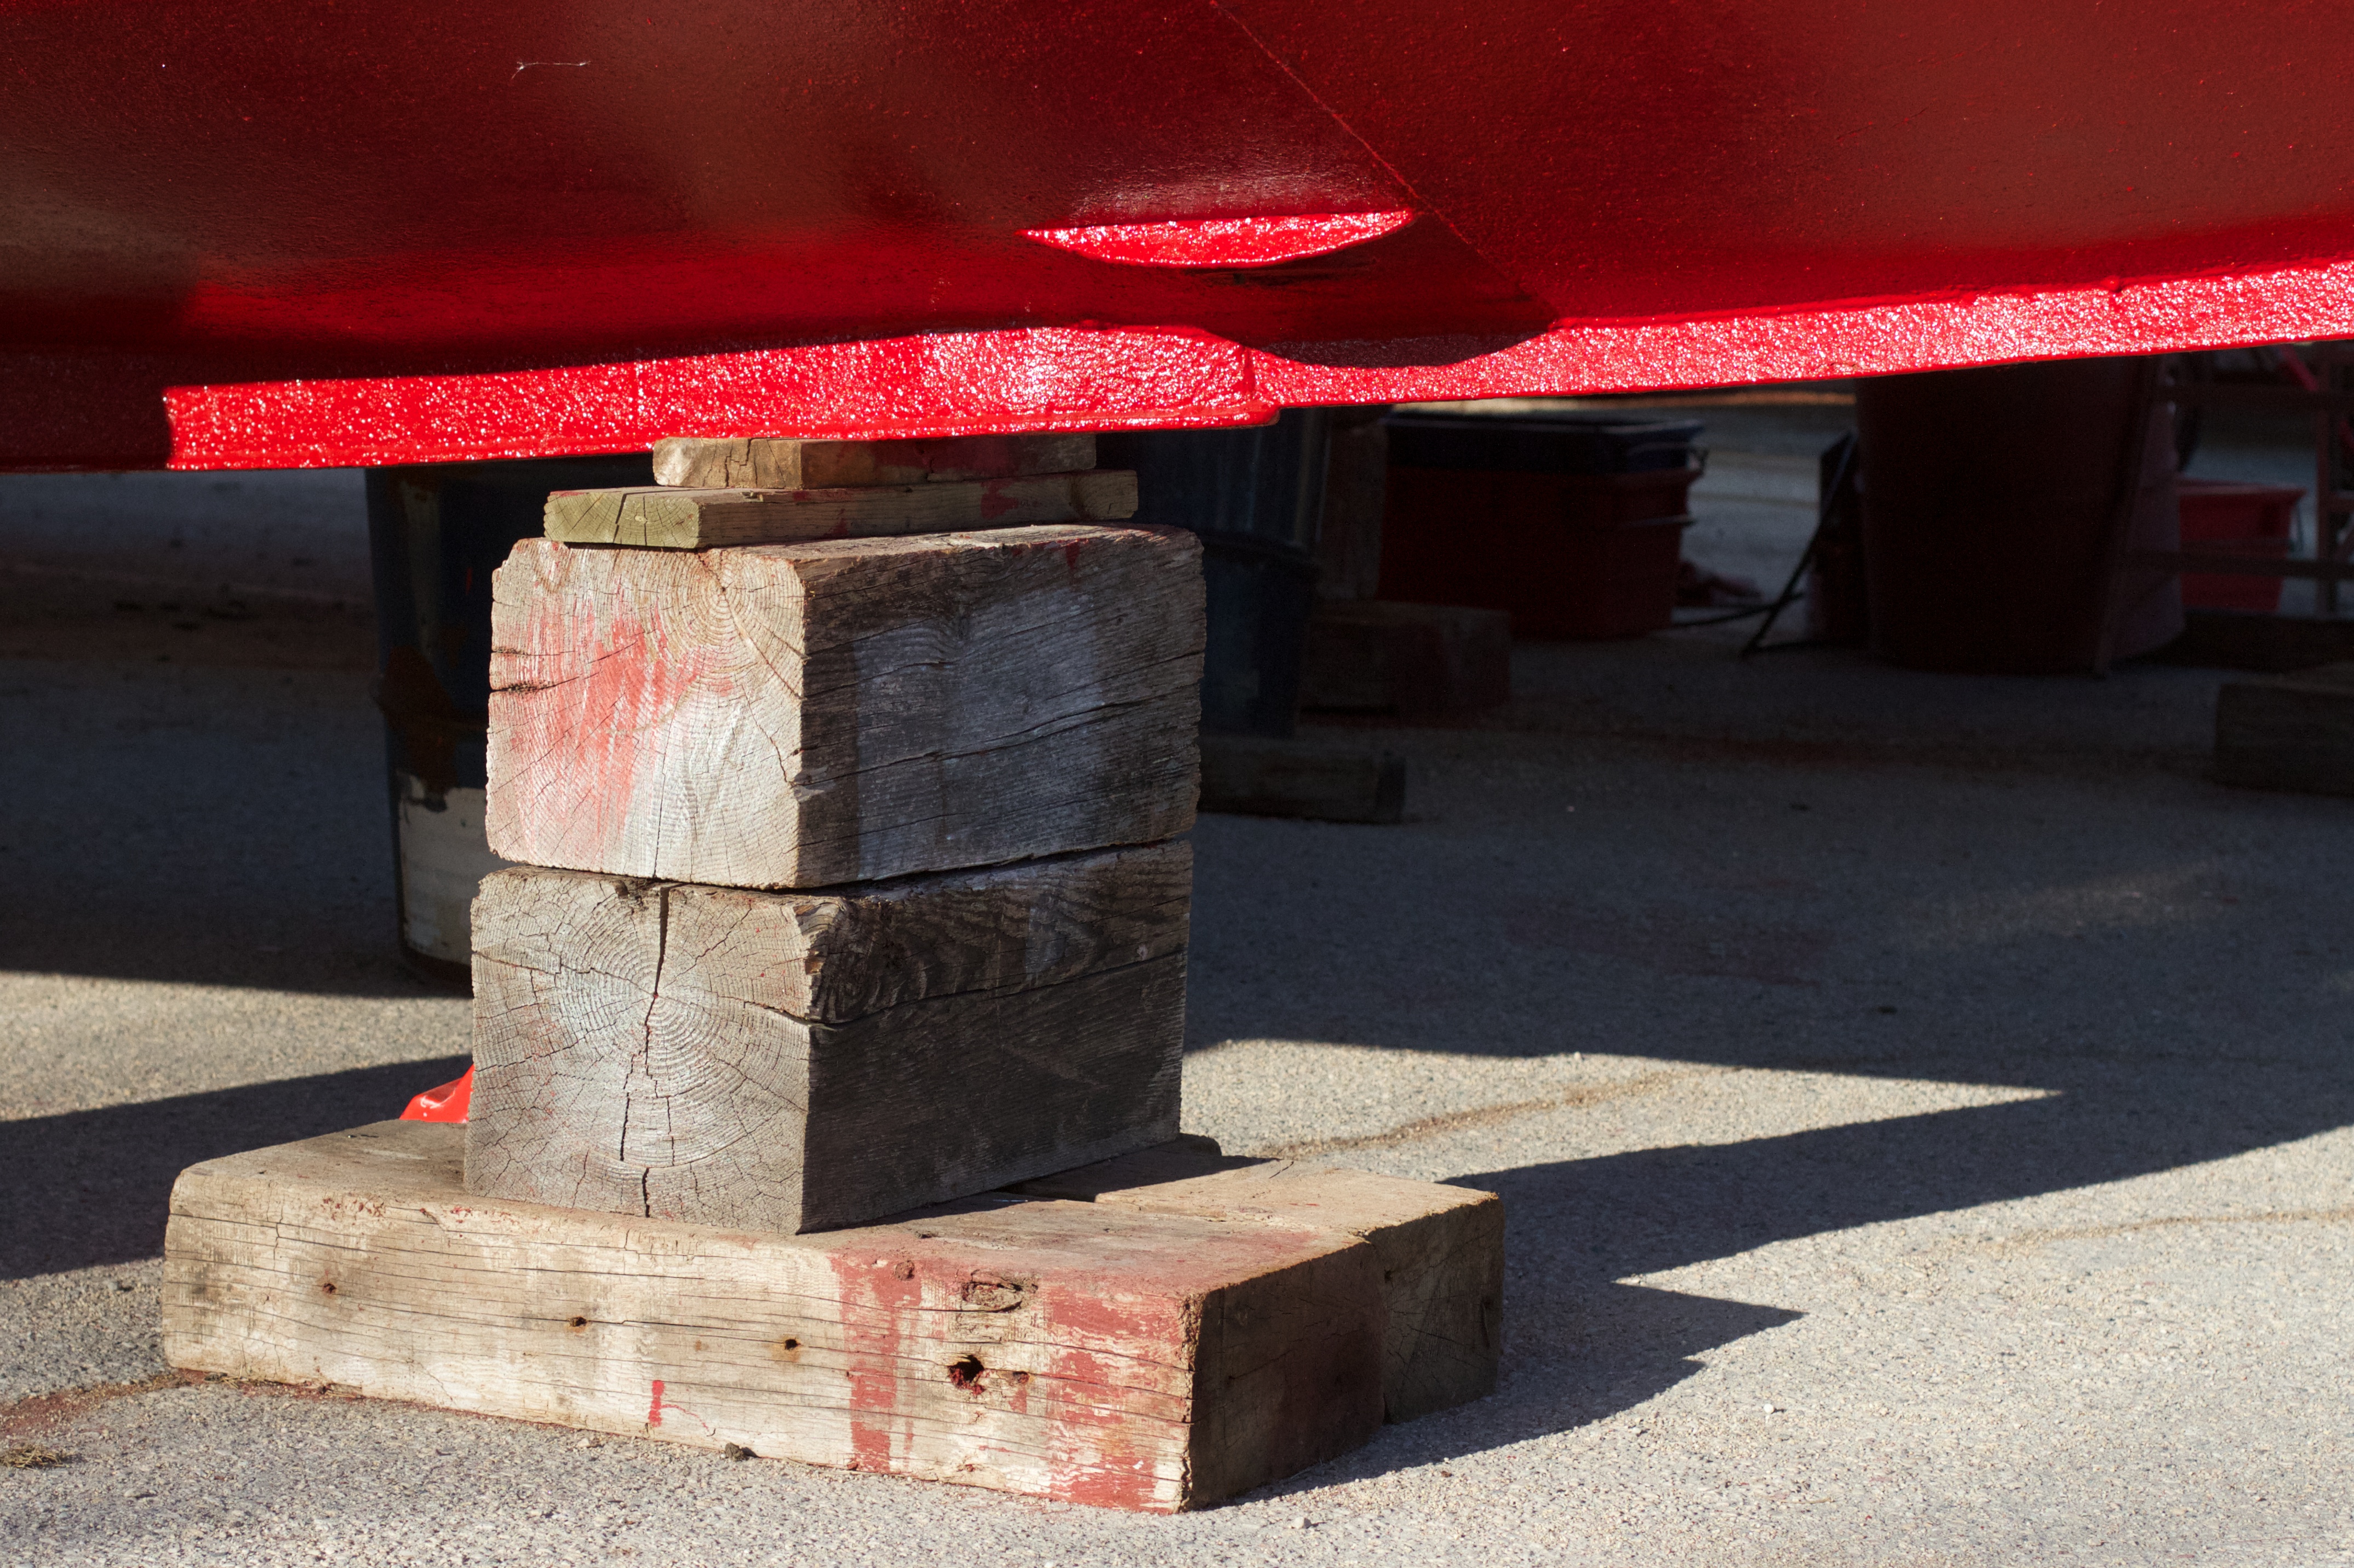
structure, wood, red, lighting, temple, shape, rtwgimli